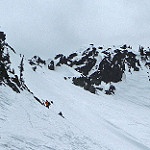
Label: mountain